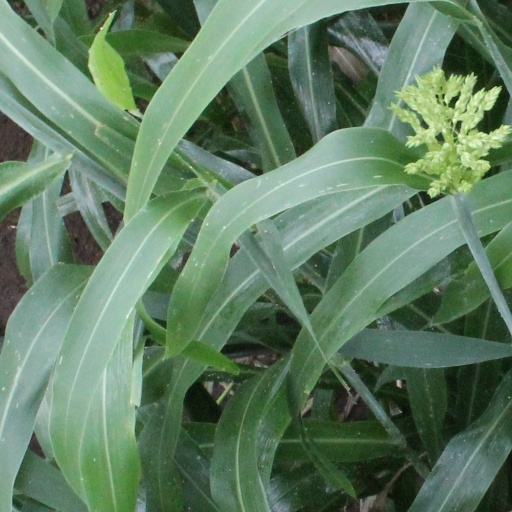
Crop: sorghum